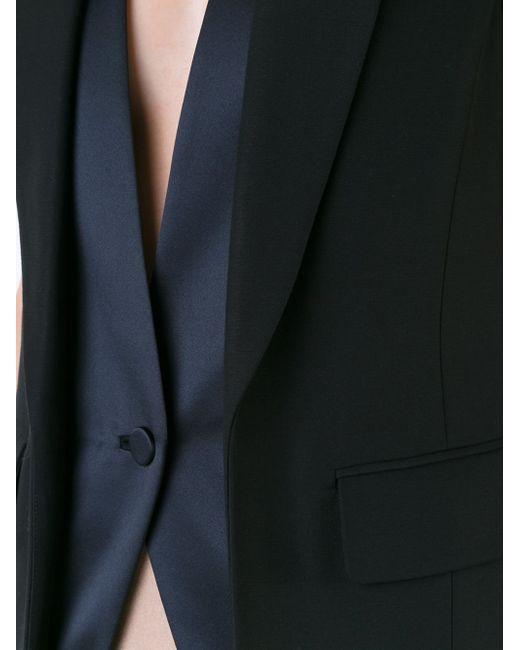
ONLY Damen Berry Oversize Blazer mit langen Ärmeln